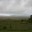
Label: plain